Liam Lawrence

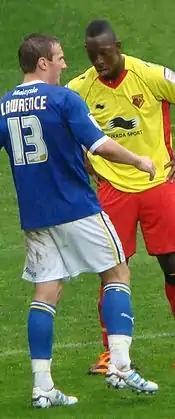
Lawrence and Watford's Lloyd Doyley in April 2012

Lawrence joined Championship rivals Cardiff City on loan till the end of the season as Portsmouth's dire financial situation meant they needed to take cost-cutting measures. He went on to make his debut on 7 March against Brighton & Hove Albion, where he set up the second goal for Cardiff. He scored his first goal for the club on 14 April in a 1–0 win over Barnsley.